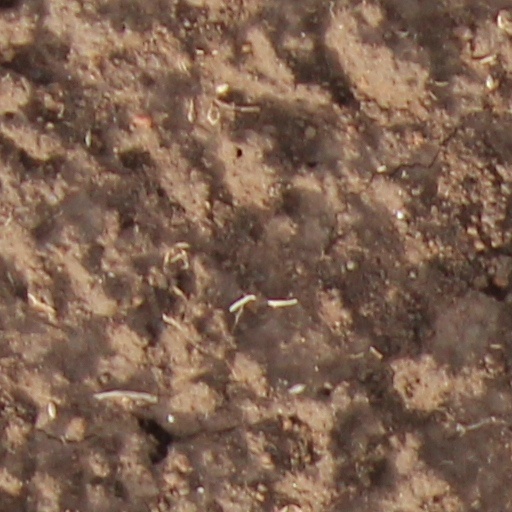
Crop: wheat